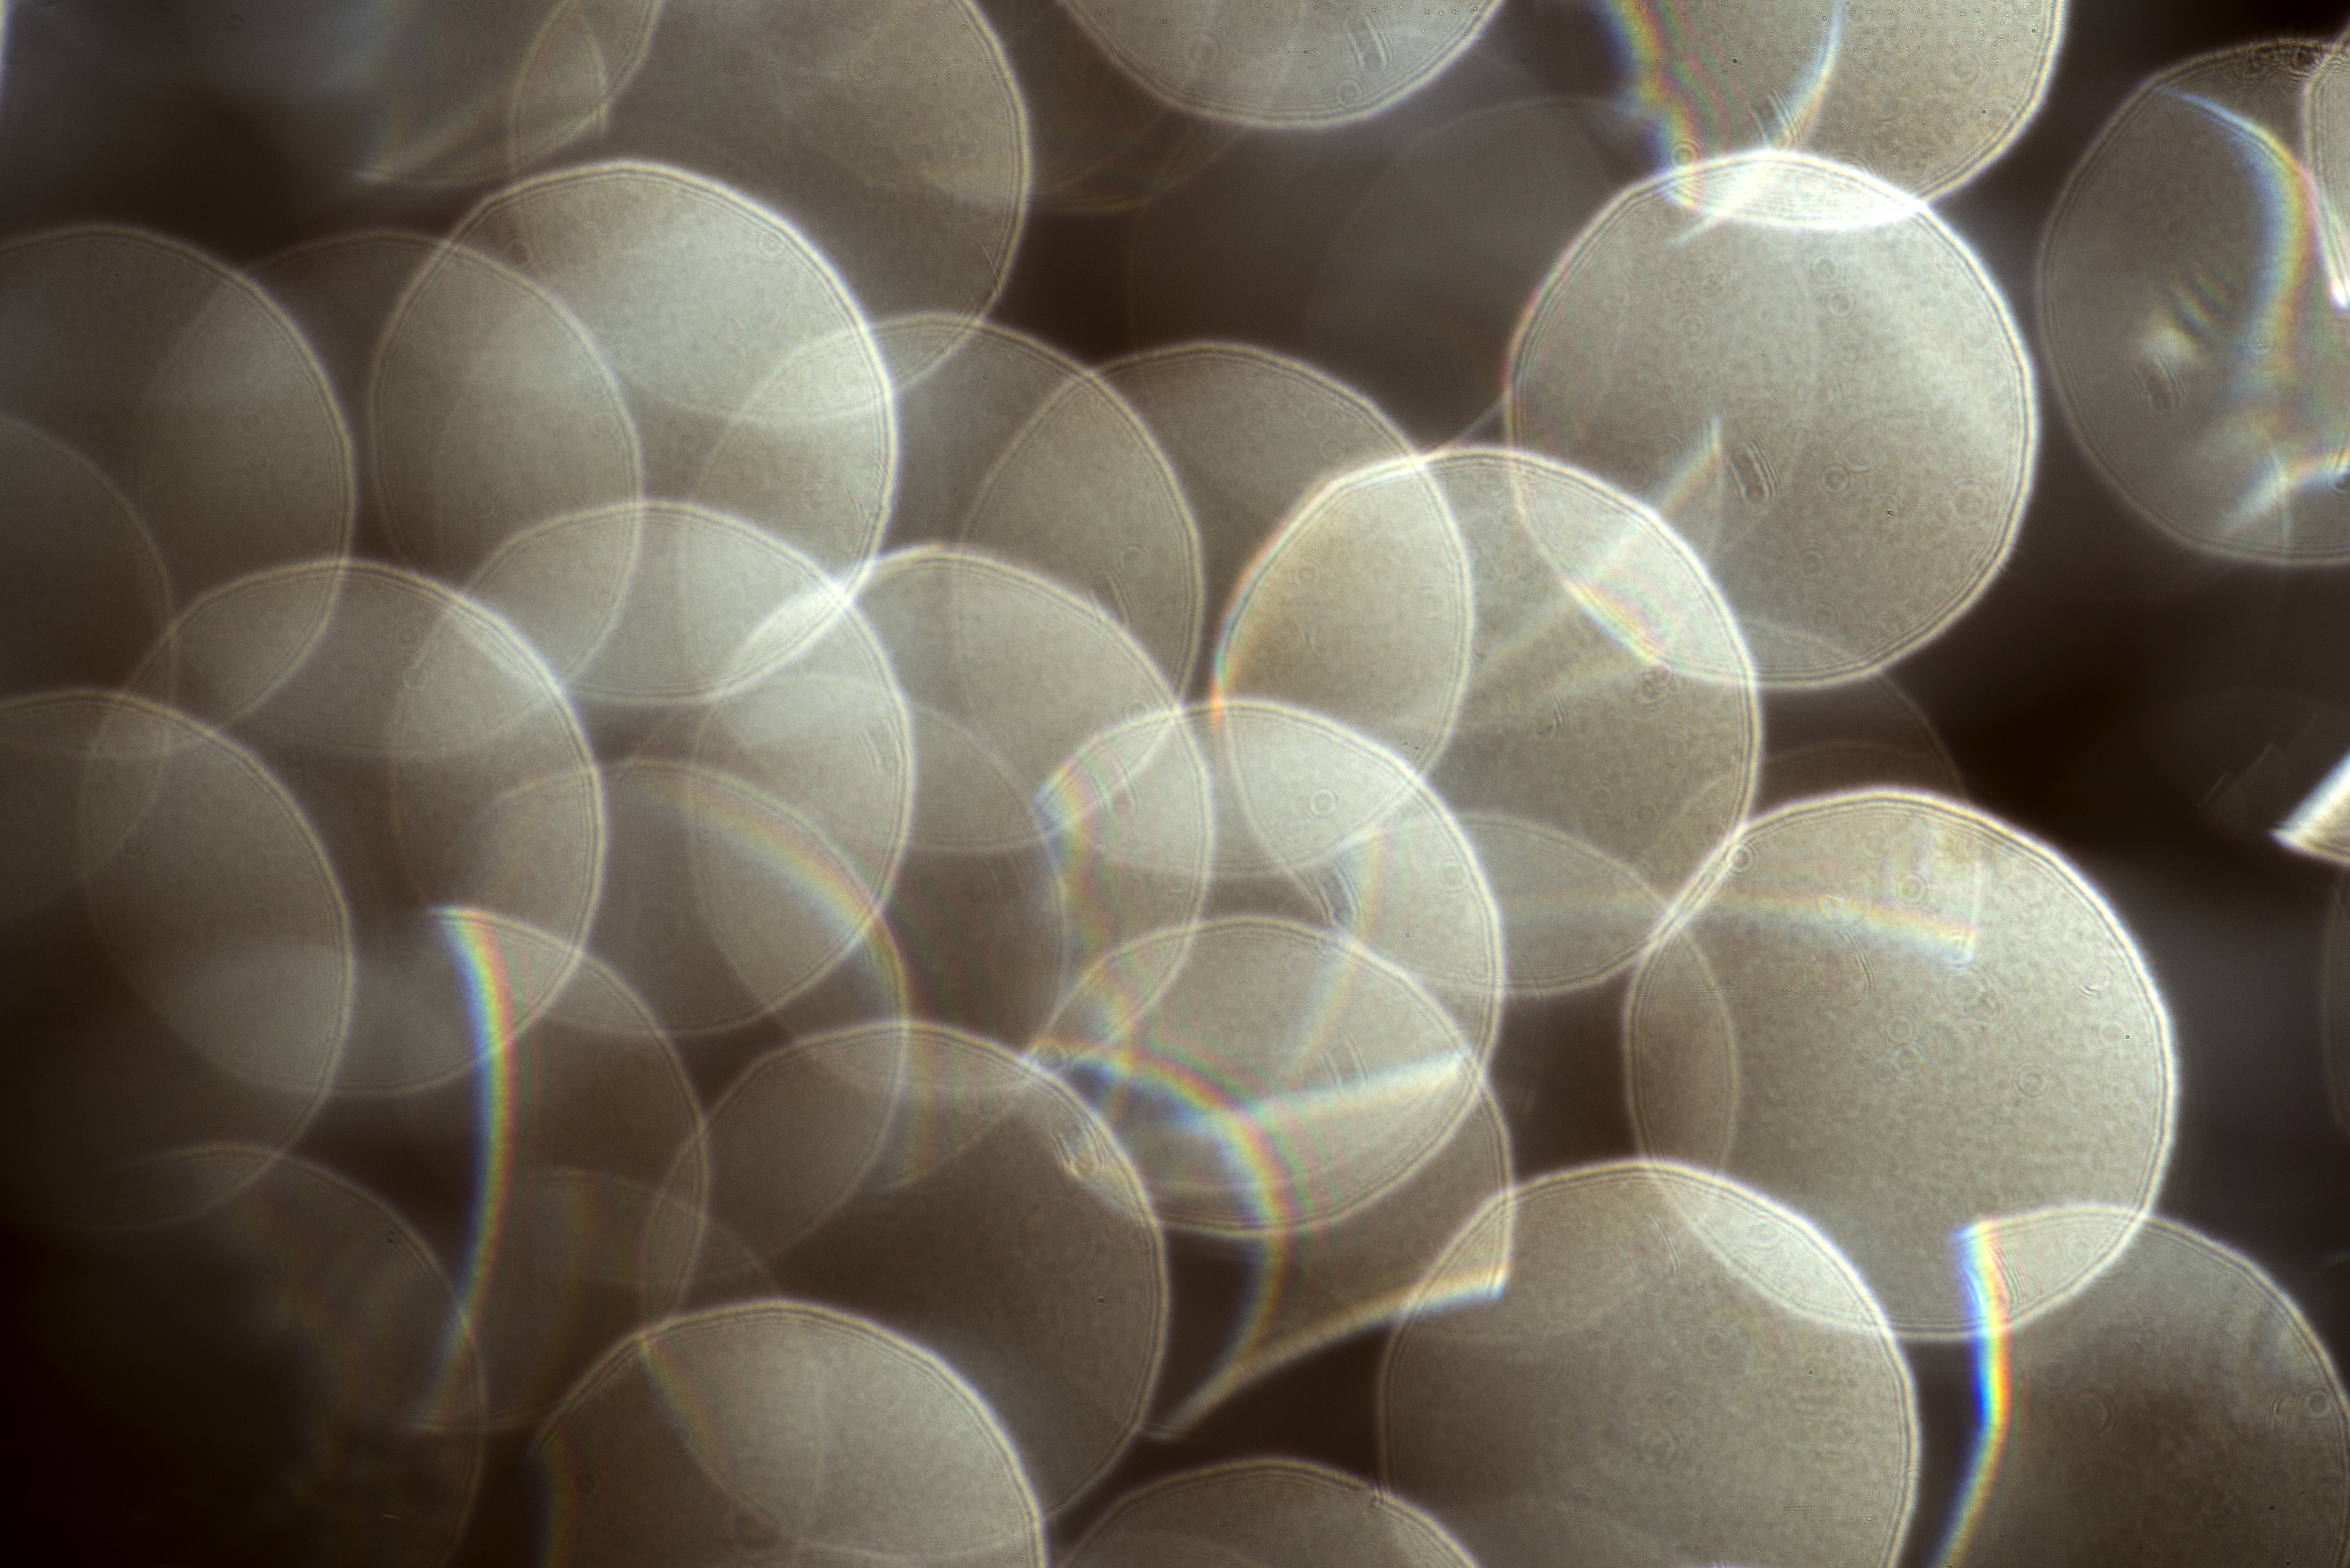
light, white, glass, color, pebble, lighting, material, circle, art, ball, sphere, shape, abstraction, highlights, macro photography, drops of rain